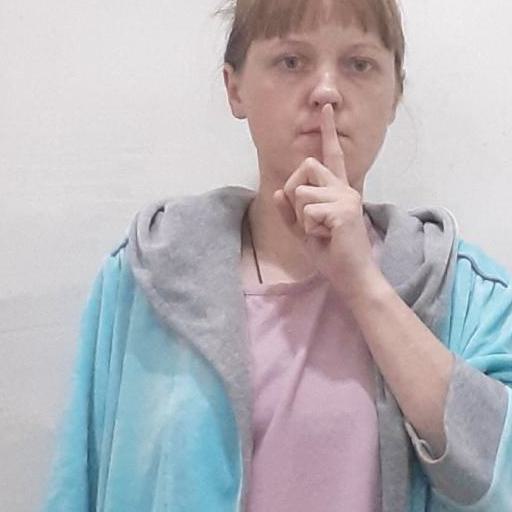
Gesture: mute